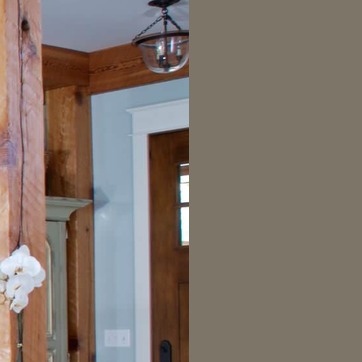
Material: glass